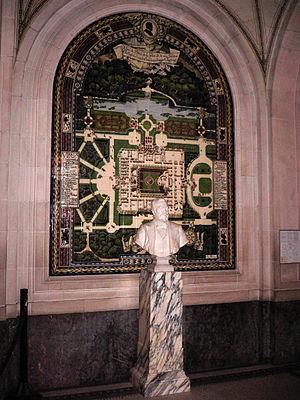
Buste de Andrew Carnegie qui finança la construction du Palais. Le buste est devant le plan orginel du Palais à l'époque de sa construction. Ce buste se trouve à l'arrière du Palais donnant vers la fontaine et le jardin.
Le palais de la Paix est le siège de la Cour permanente d'arbitrage, de la Cour internationale de justice des Nations unies, de l'Académie de droit international de La Haye et de la bibliothèque du Palais de la Paix, à La Haye.